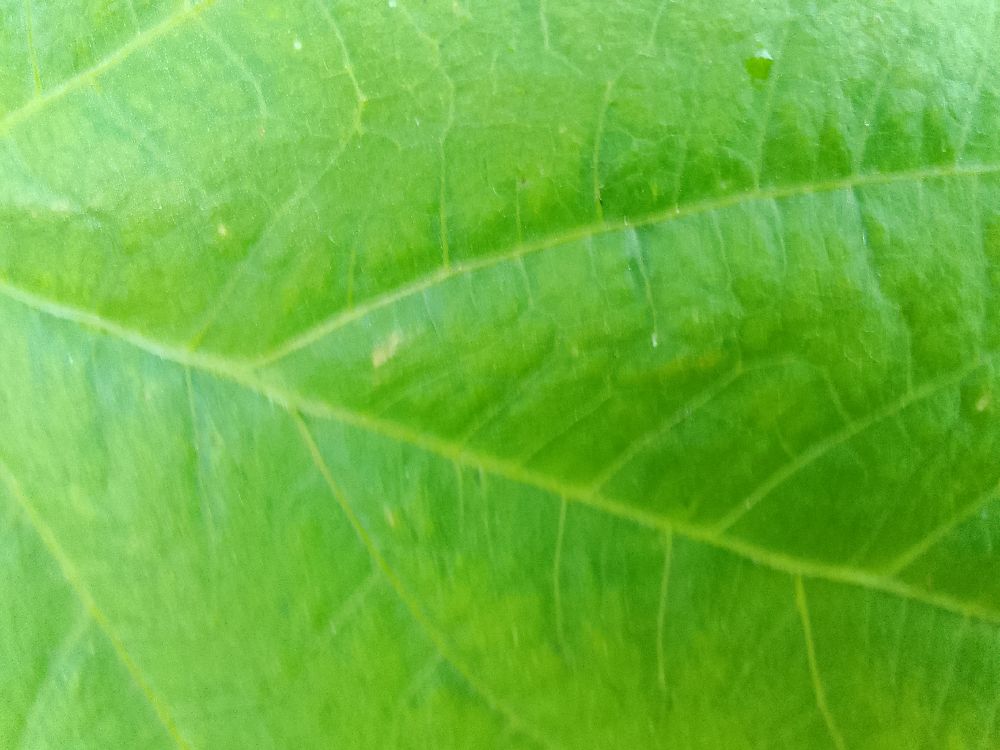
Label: healthy